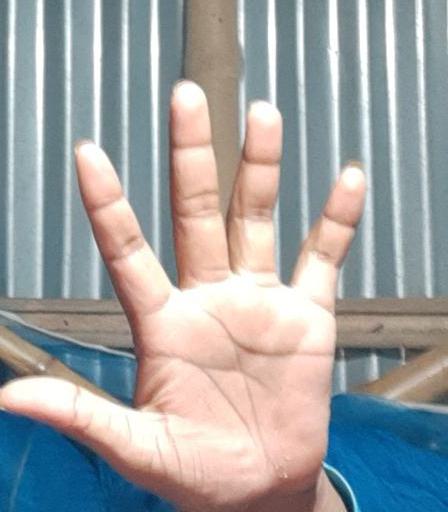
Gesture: palm